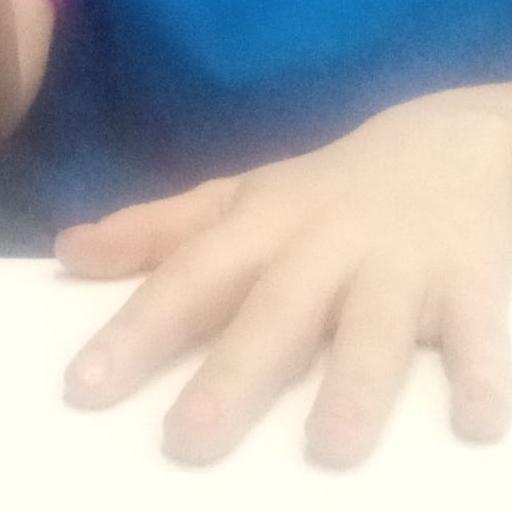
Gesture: no_gesture